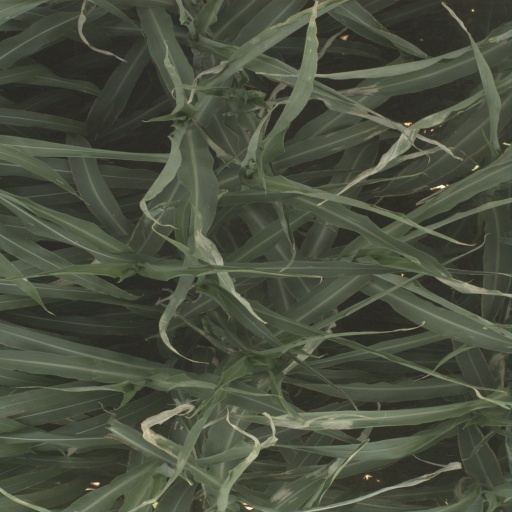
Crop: sorghum